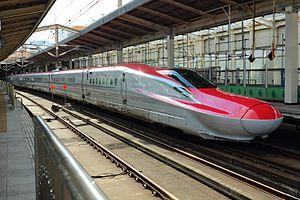
Le Shinkansen est le système de train à grande vitesse en service au Japon. Ce nom désigne aussi bien les trains que l'infrastructure. L'utilisation d'un ensemble de lignes réservées et les techniques employées ont fait du Shinkansen un précurseur et du Japon le pionnier de la grande vitesse ferroviaire lors de sa mise en service en 1964. Les rames du Shinkansen sont aujourd'hui mondialement reconnues pour leur confort, leur fiabilité et leur sécurité, ainsi que pour leur gestion des plus rigoureuses.